Question: Please indicate a possible affordance area of the hold_knife that can be used for holding
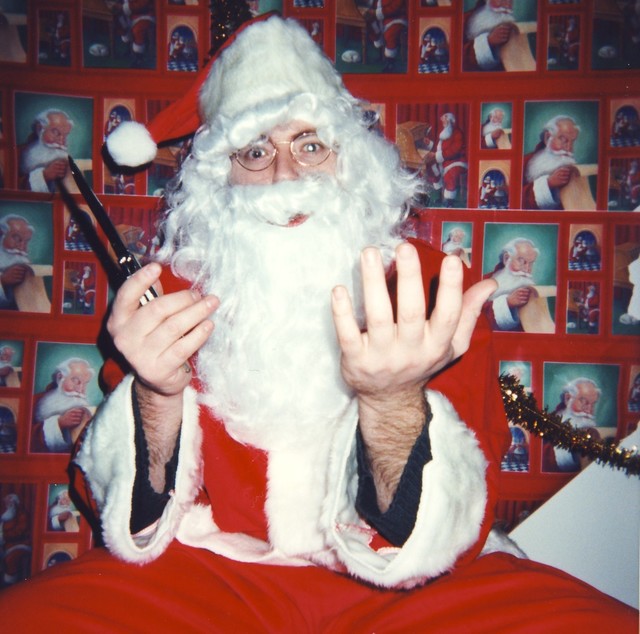
Answer: [121.167, 249.625, 192.716, 373.568]